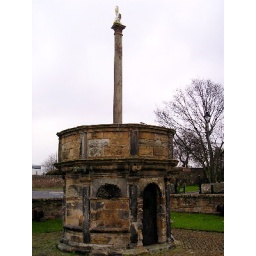
The early 17th century market cross at Prestonpans, near Edinburgh